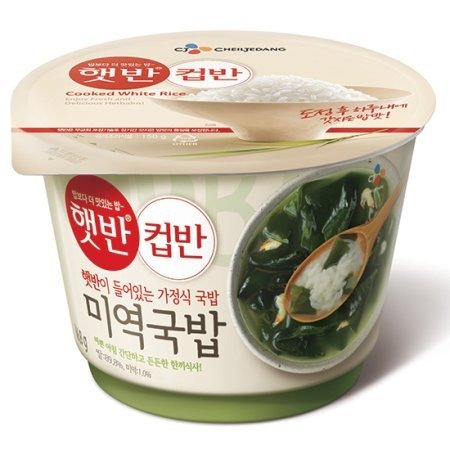
Item Name: Korean Cj Microwavable Cooked Rice with a Seaweed Soup 166 gram (Pack of 2)
Value: 11.71
Unit: Ounce

Price: 18.5